Skånelaholm Castle

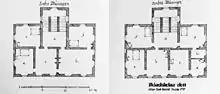
Skånelaholm Castle, drawing from 1759 drawn up by Carl Gustaf Tessin.

The castle was probably built in 1639–1643 and is in a German-Dutch late Renaissance style. It is built of brick, but during a renovation in the 1890s the facade was covered in stucco and the building attained its present ornate decoration, as well as its present colour. It lies on a peninsula in a small lake, Lake Fysingen, and is surrounded by a park. The park was probably laid out in the 18th century and transformed into an English landscape garden during the 19th century. The main building is flanked by four low wings, built during the middle of the 18th century.